Guild

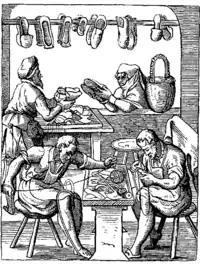
Shoemakers, 1568

The guild system became a target of much criticism towards the end of the 18th century and the beginning of the 19th century. Critics argued that they hindered free trade and technological innovation, technology transfer and business development. According to several accounts of this time, guilds became increasingly involved in simple territorial struggles against each other and against free practitioners of their arts.